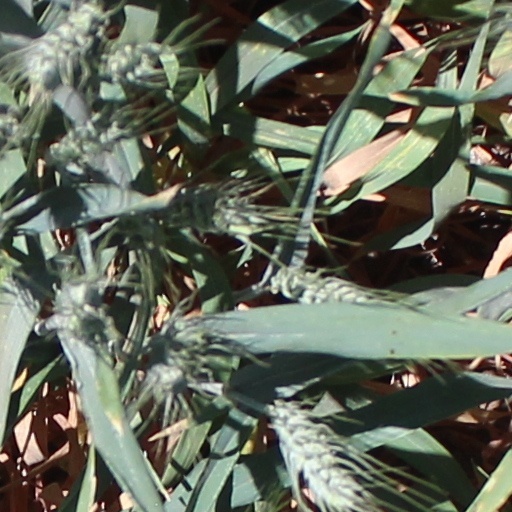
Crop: wheat